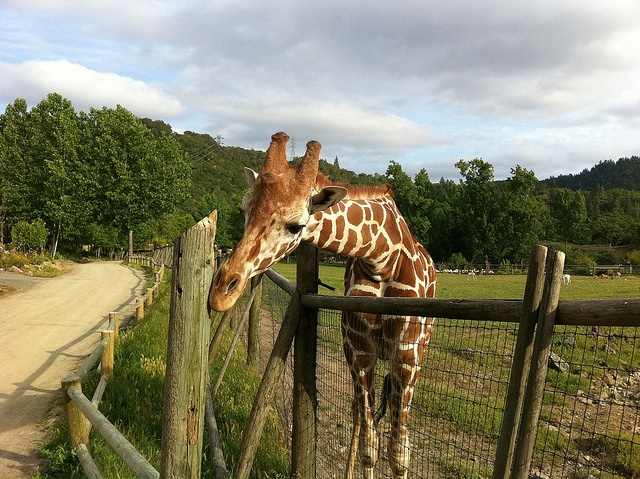
There is a giraffe standing behind the fence.
A giraffe standing next to a fence a green field.
A giraffe that is leaning its head over a fence.
A giraffe leaning over a fence from inside it's pasture
A giraffe who looks like he needs friends.